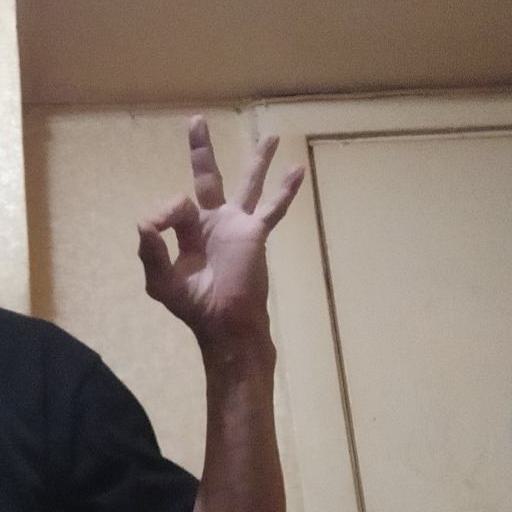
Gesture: ok